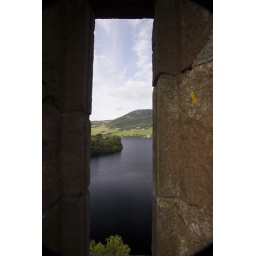
View through a viewing slot in the castle tower